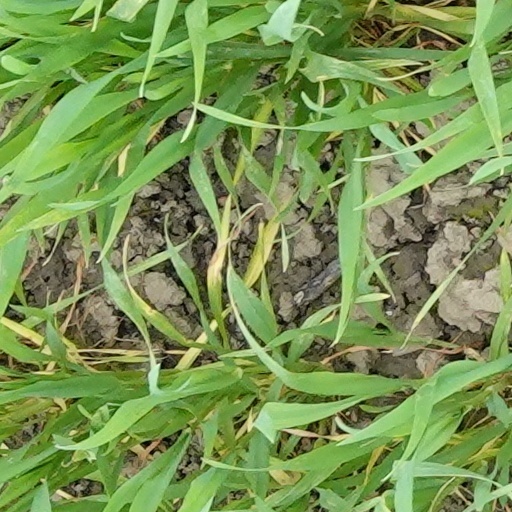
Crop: wheat